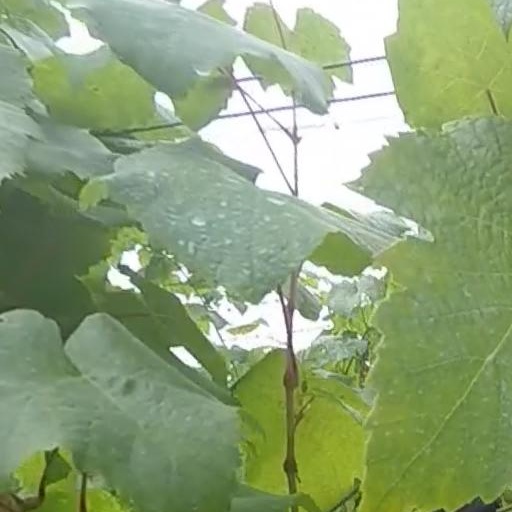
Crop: grape